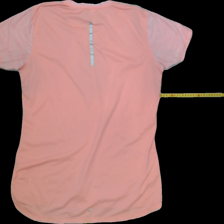
View: back
Type: T-shirt
Category: Ladies
Brand: SOC (Stadium)
Colors: Pink
Material: 100%polyester
Size: XL
Trend: Sports
Stains: Yes
Price range: <50
Recommended usage: Export